Przybyszów, Podkarpackie Voivodeship

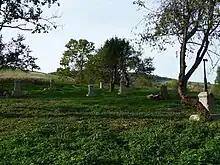
Main cemetery in Przybyszów

Przybyszów is a former village in the administrative district of Gmina Bukowsko, within Sanok County, Subcarpathian Voivodeship, in south-eastern Poland. It lies approximately south of Bukowsko, south-west of Sanok, and south of the regional capital Rzeszów.